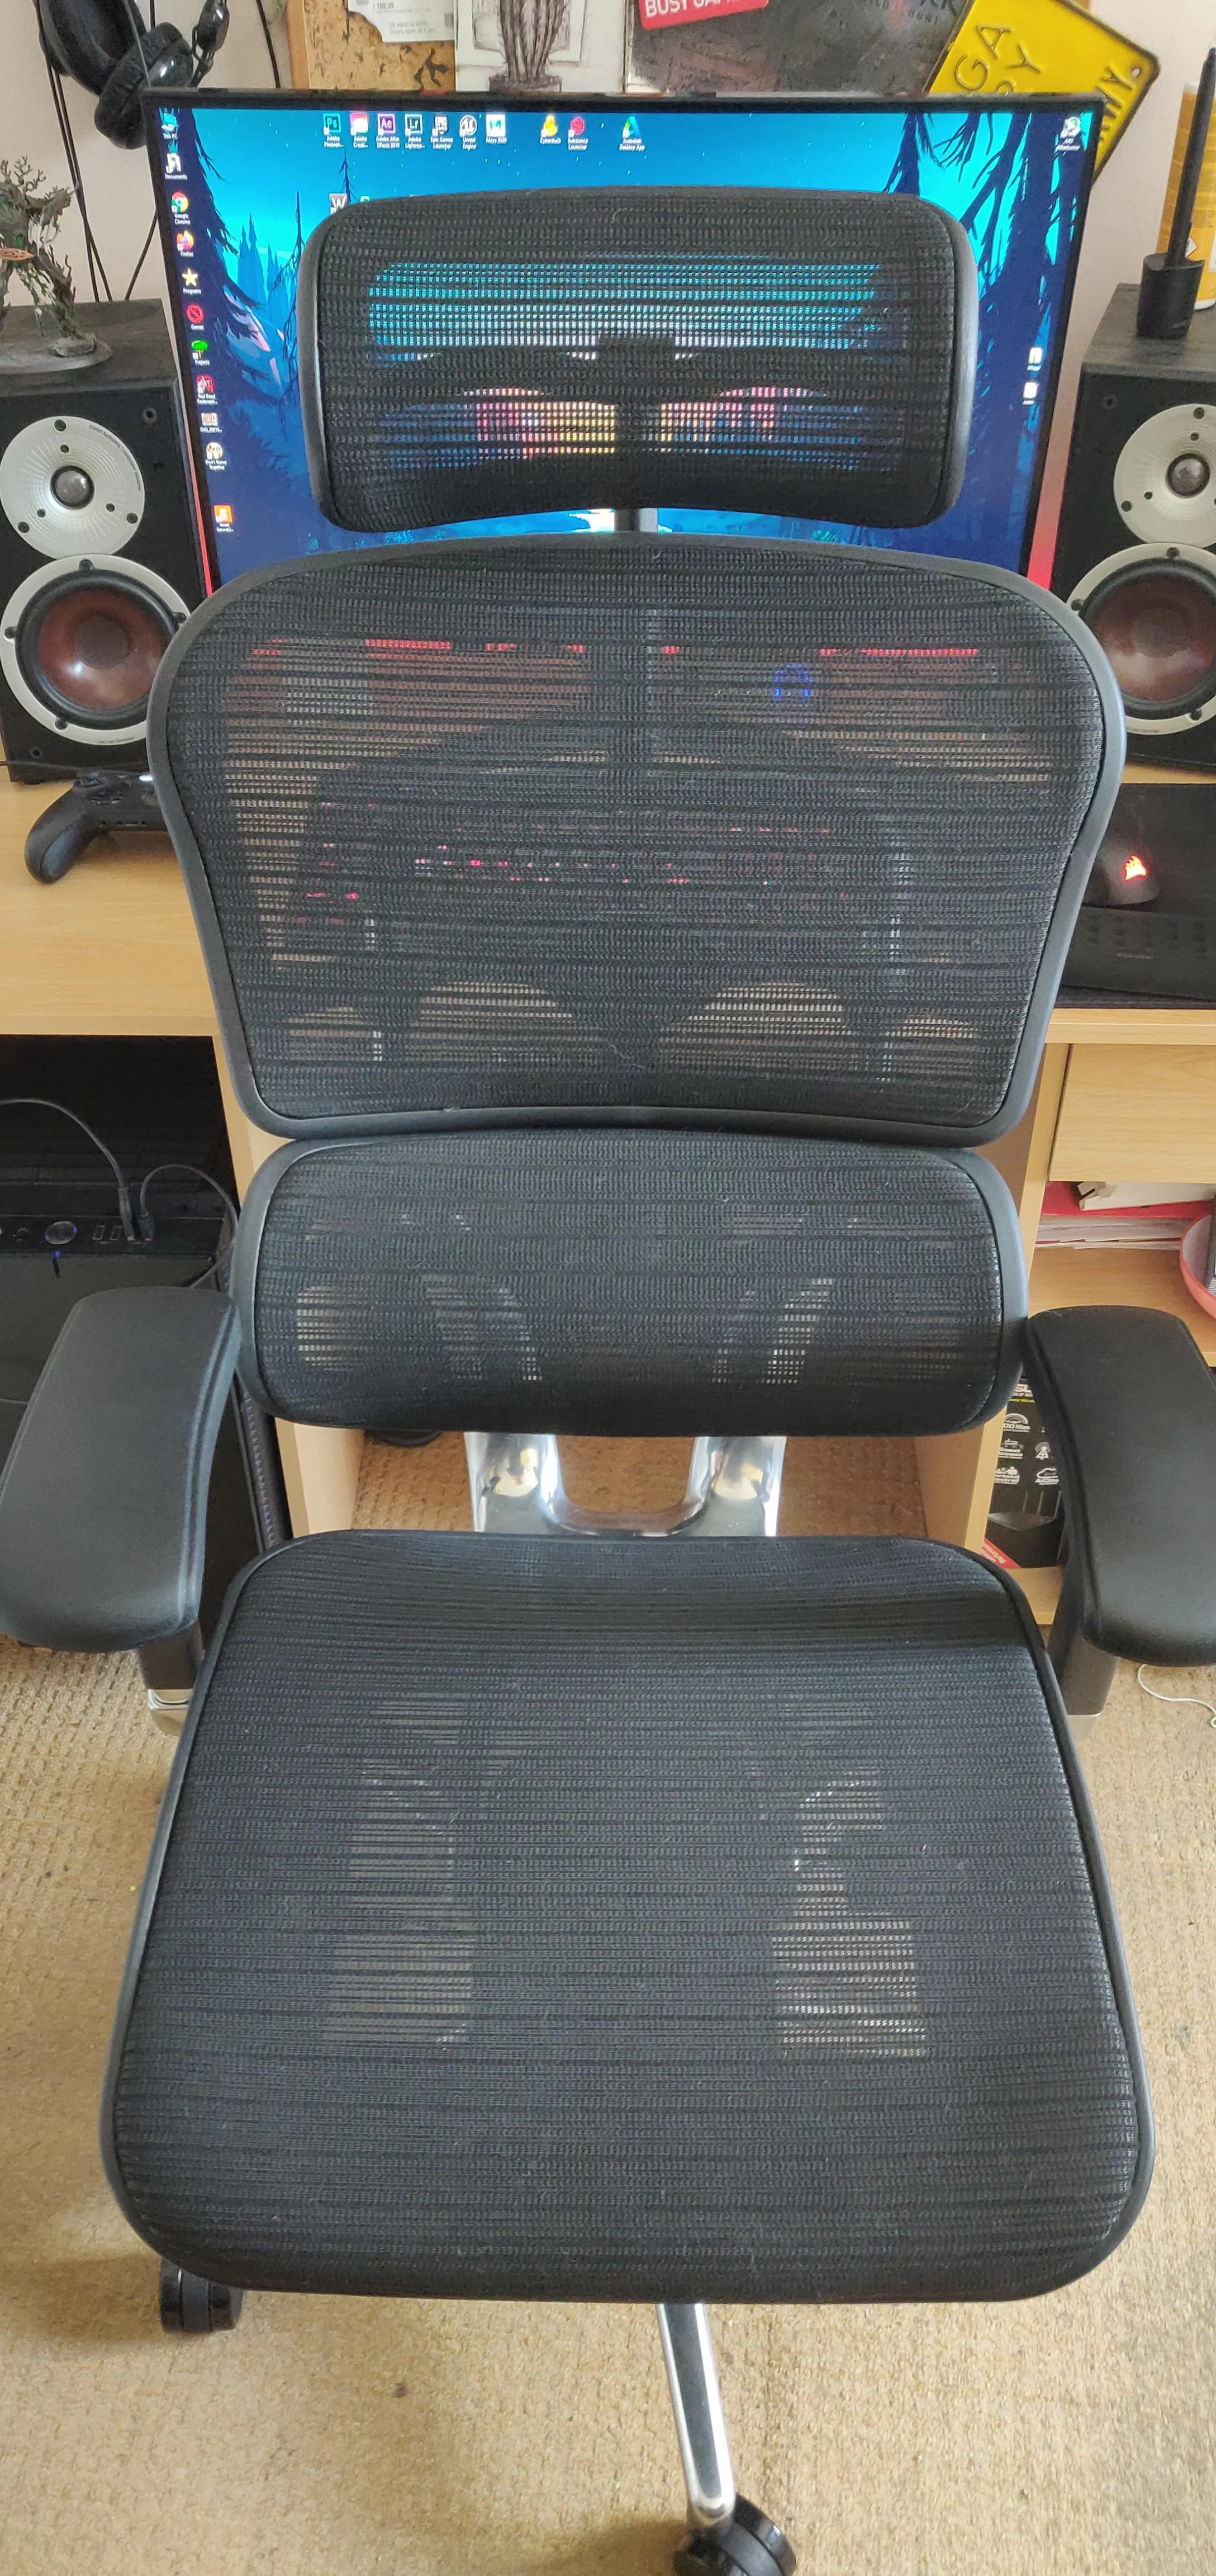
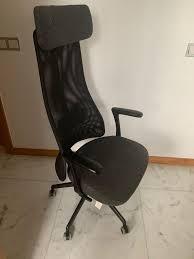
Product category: items_chair
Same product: no